Linda Lewis

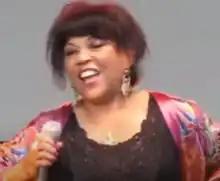
Linda Lewis in 2011

Linda Ann Fredericks (27 September 1950 – 3 May 2023), better known as Linda Lewis, was an English singer, songwriter and musician. She is best known for the singles "Rock-a-Doodle-Doo" (1973) and her version of Betty Everett's "The Shoop Shoop Song" (1975). Her discography includes solo albums, "Lark" (1972), "Not a Little Girl Anymore" (1975), "Woman Overboard" (1977), and the later "Second Nature" (1995), which became successful in countries such as Japan. Lewis also provided backing vocals for other artists, including David Bowie, Al Kooper, Cat Stevens, Steve Harley & Cockney Rebel, Rick Wakeman, Rod Stewart, Stomu Yamashta, Peter Bardens, Hummingbird, Joan Armatrading and Jamiroquai.